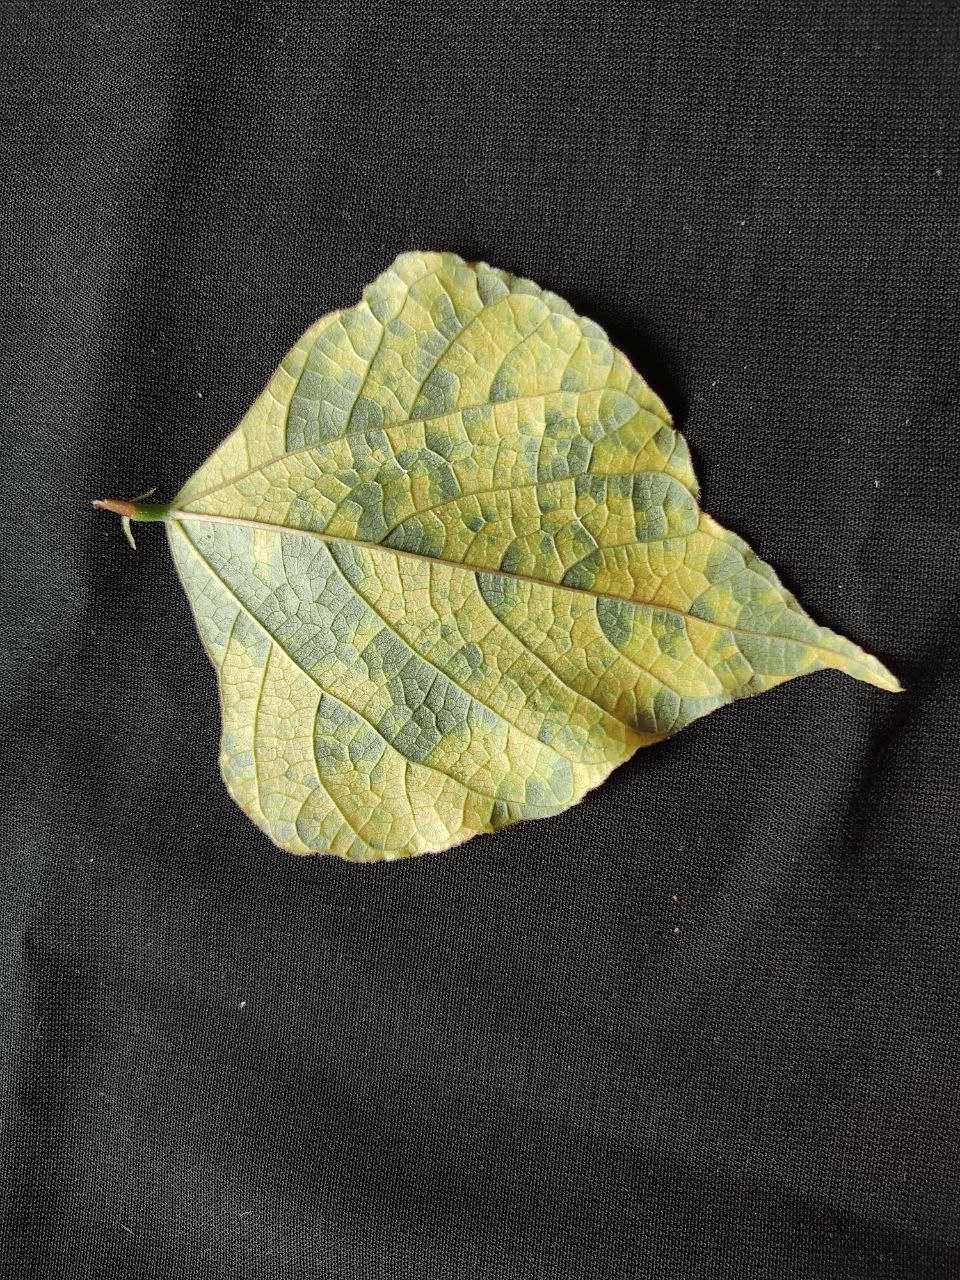
Crop: bean
Leaf condition: Mosaic Virus